150 metres

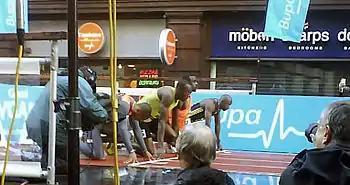
Usain Bolt lining up for his 150 m world best run in Manchester in 2009

The Manchester City Games in England – a competition featuring a long, raised track on one of the city's major streets – has provided many of the event's highlights since 2009, including the men's world best of 14.35 seconds, set by Usain Bolt in 2009. Allyson Felix ran the fastest ever female 150 m race in 2013 (16.36 seconds), although faster times have been recorded at intermediate stages of the 200 m event. The Great North City Games (held variously in Newcastle and Gateshead) feature a similar set-up to the Manchester event and have hosted several of the best men's and women's times. The British events typically attract American, British and Caribbean competitors, and athletes from these places account for nearly all the top 25 best times for men and women. A one-off 150 m race on Copacabana Beach in Rio de Janeiro was held in 2013 and Bolt finished in a time close to his own world best.